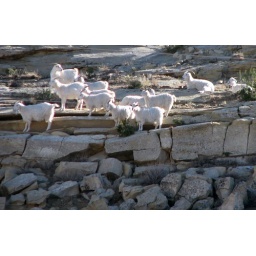
I think they are goats...they were on some rocks along the road in New Mexico. (They aren't mountain goats.)